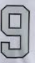
Number: 9